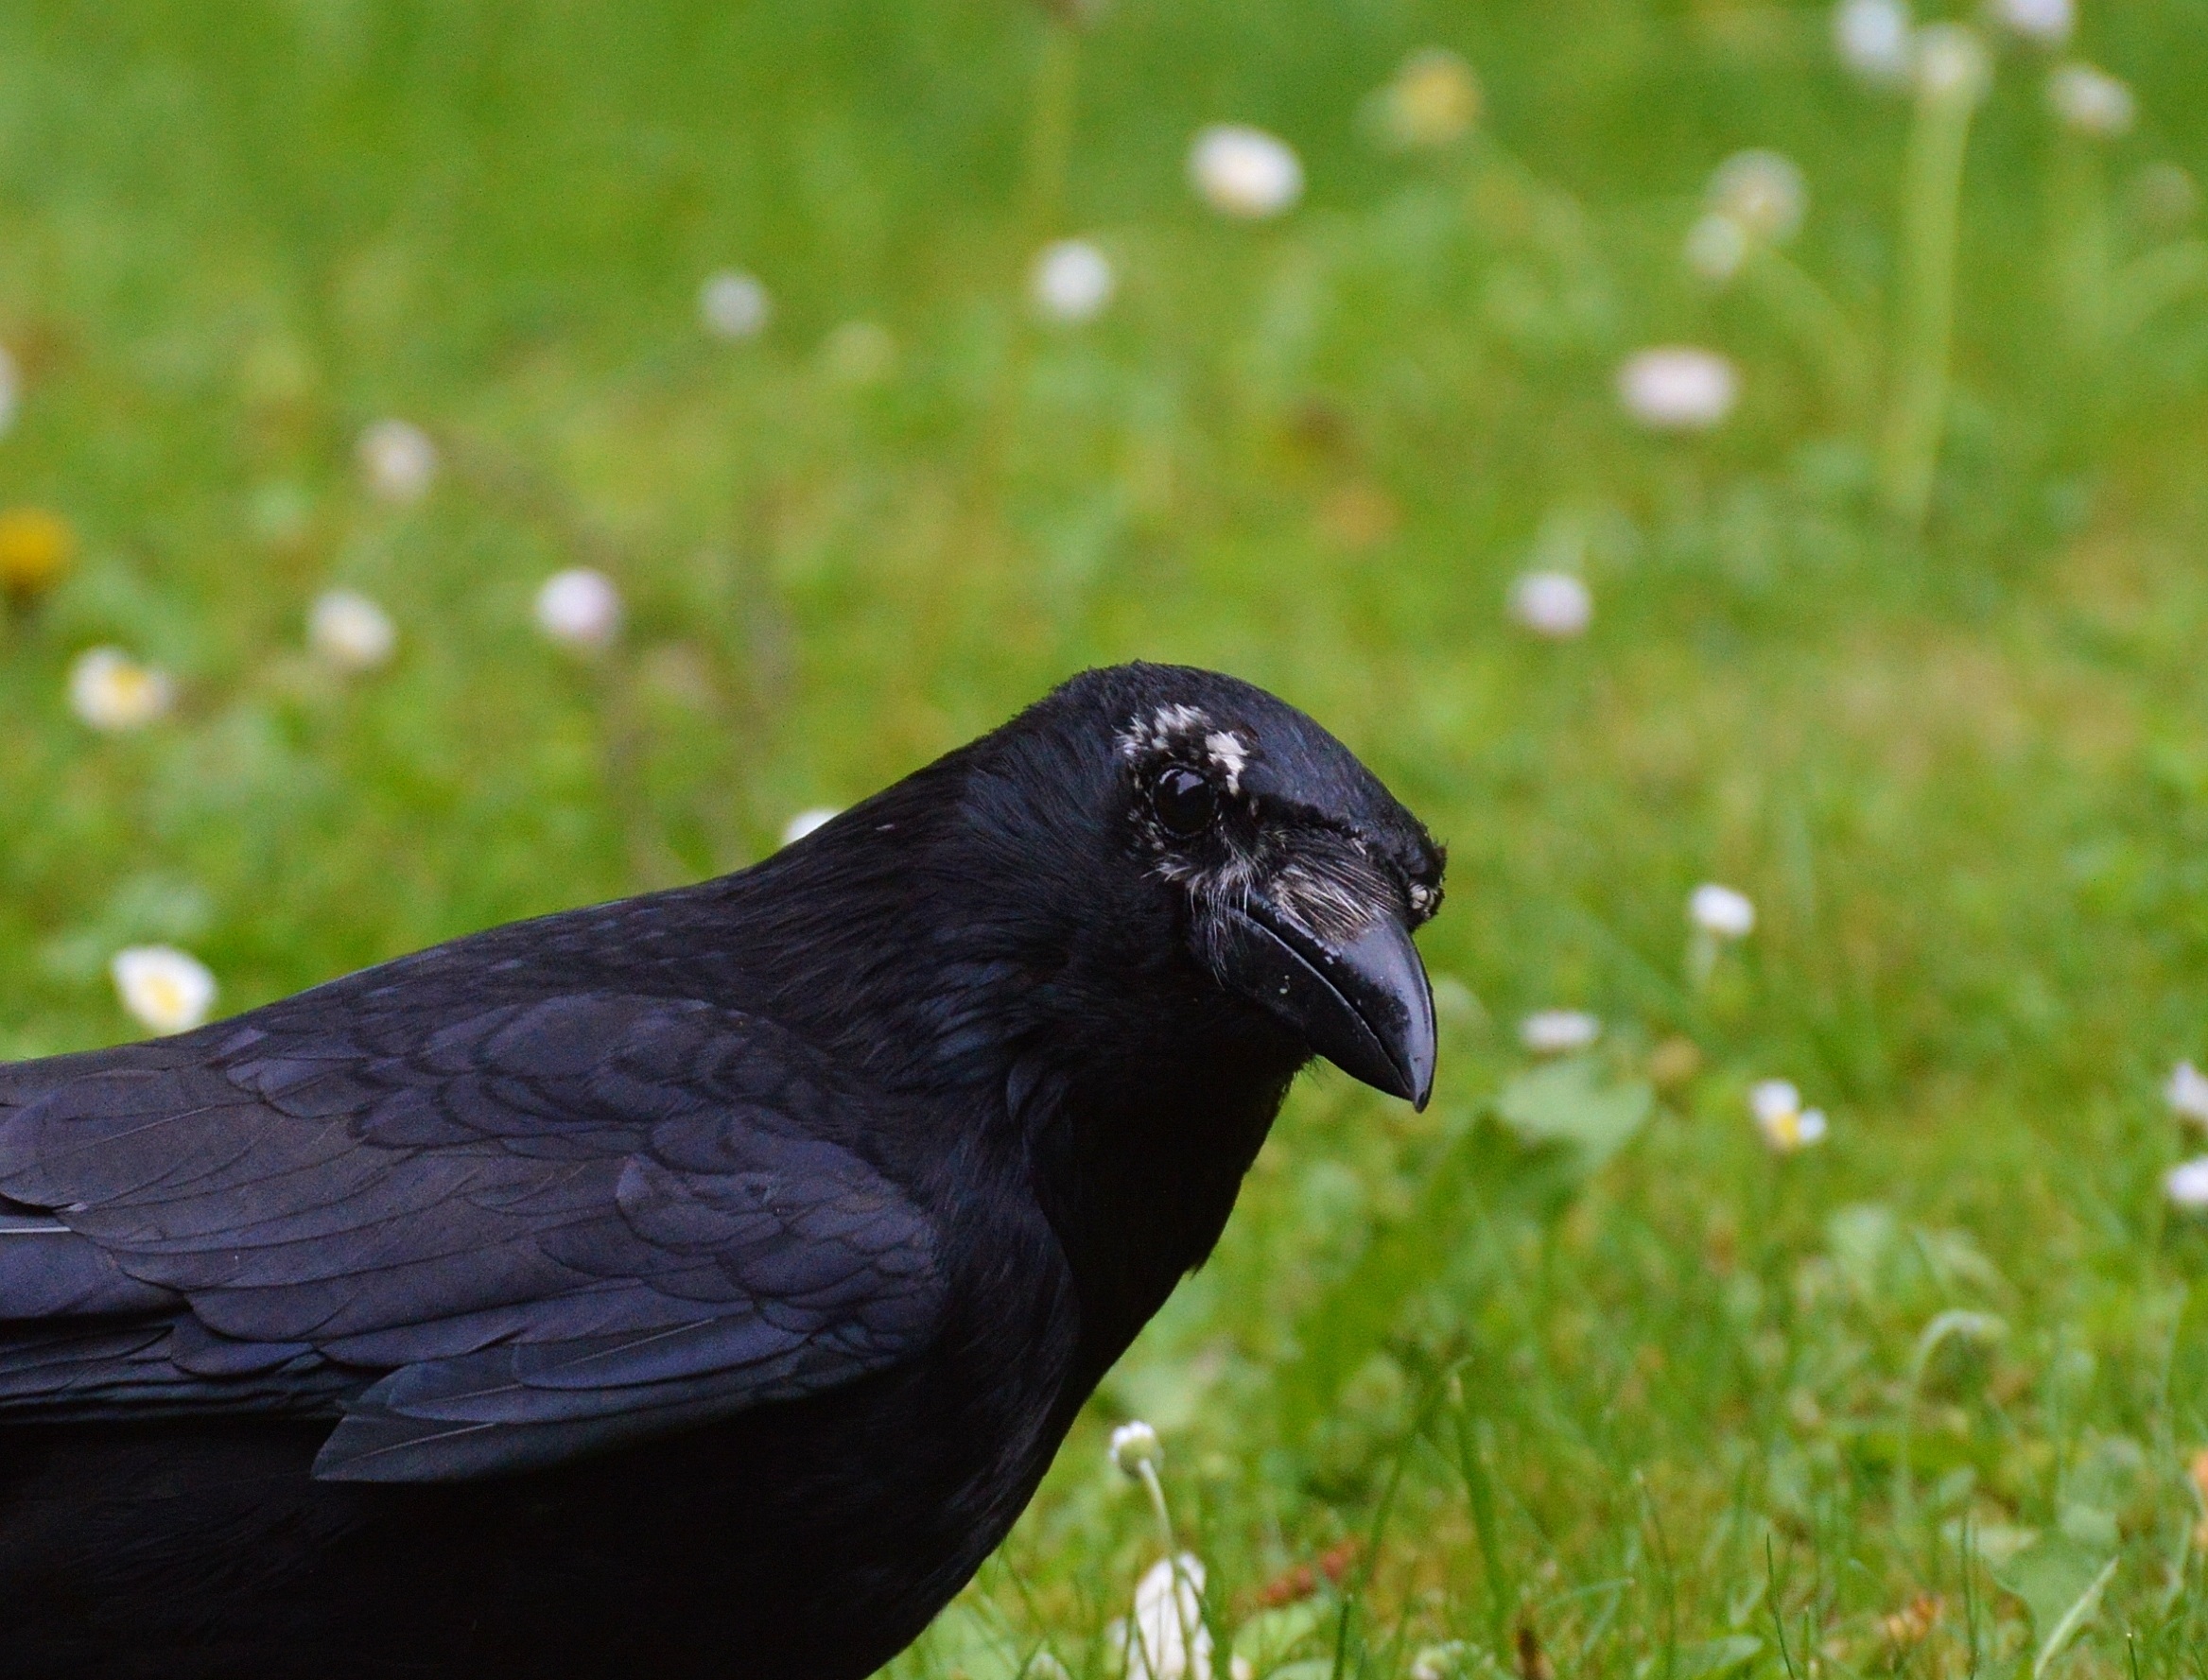
nature, bird, wing, flower, fly, wildlife, beak, black, eat, feather, fauna, crow, rook, vertebrate, raven, bill, blackbird, raven bird, american crow, perching bird, crow like bird, stock dove